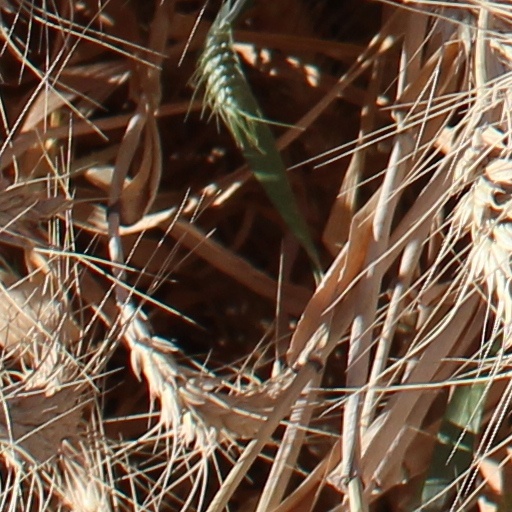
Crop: wheat